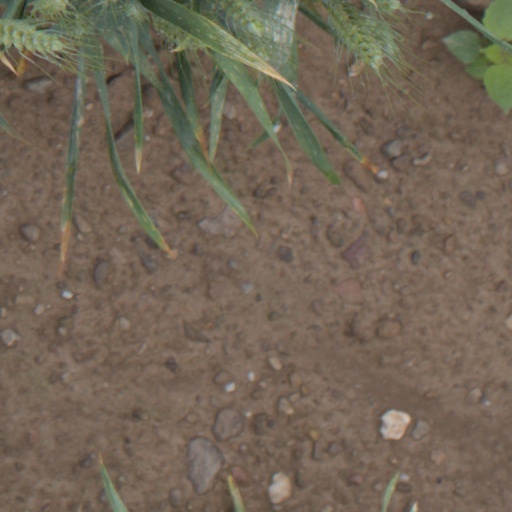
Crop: wheat